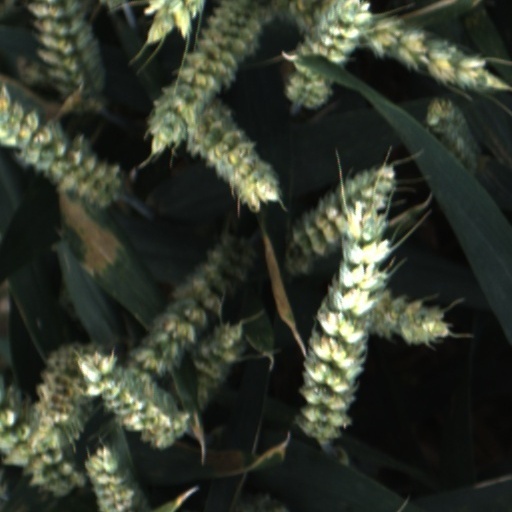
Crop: wheat